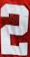
Number: 2